Ambadi seed oil

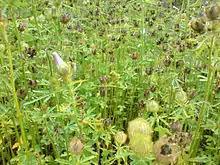
"Hibiscus cannabinus" in the Botanical Garden, Bremen

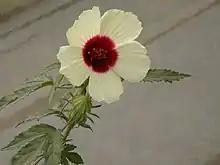
A "Hibiscus cannabinus" open blossom

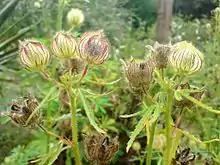
"Hibiscus cannabinus" in early bloom

Ambadi seed oil is extracted from seeds of the ambadi plant ("Hibiscus cannabinus"). It is an annual or perennial plant in the family Malvaceae and related to the roselle ("Hibiscus sabdariffa"). It is believed to be native to Africa (India to China) or Tropical Asia.